Galen Rupp

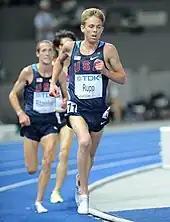
Rupp at the 2009 World Championship in Berlin

Having earned himself a place on the U.S. team for the 2009 World Championships in Athletics, Rupp announced that he was turning pro and that Michael Johnson would be his agent. At the World Championships, Rupp placed eighth in the 10,000 m, in which he was one of only two non-Africans in the top 12 alongside Dathan Ritzenhein.